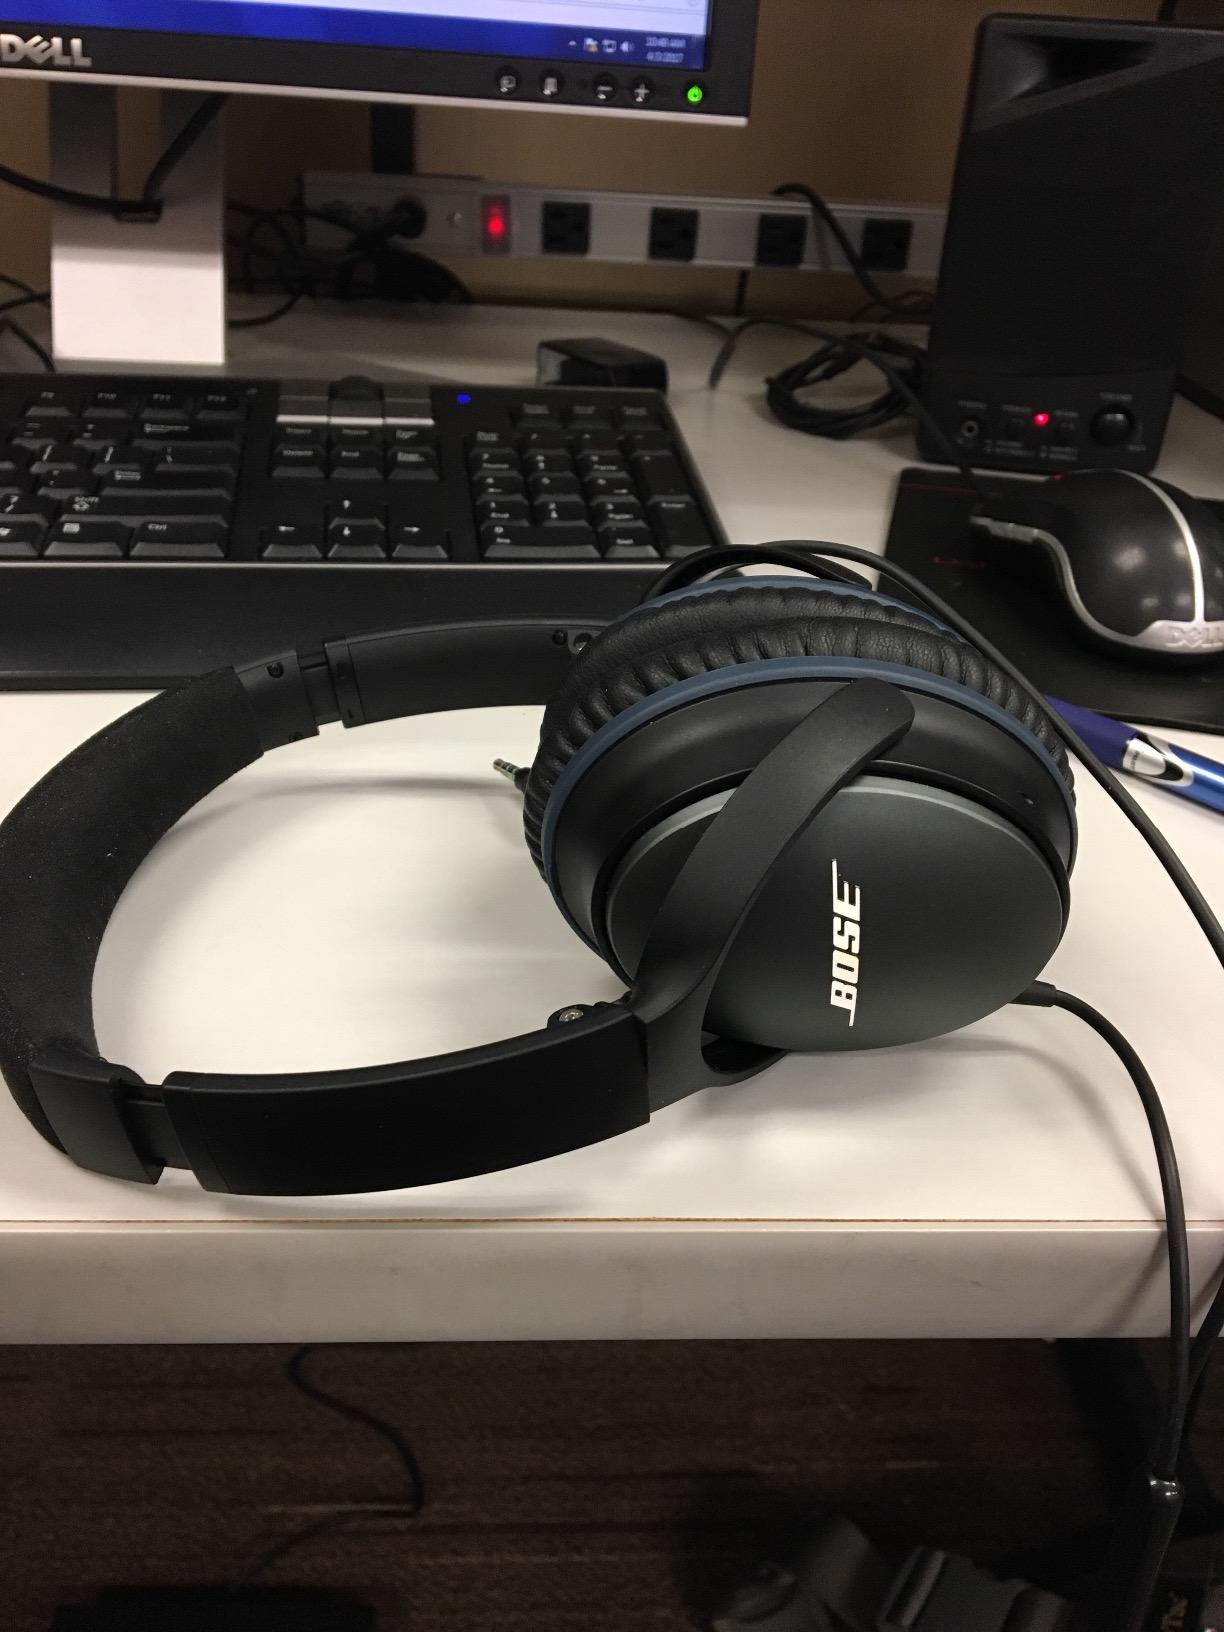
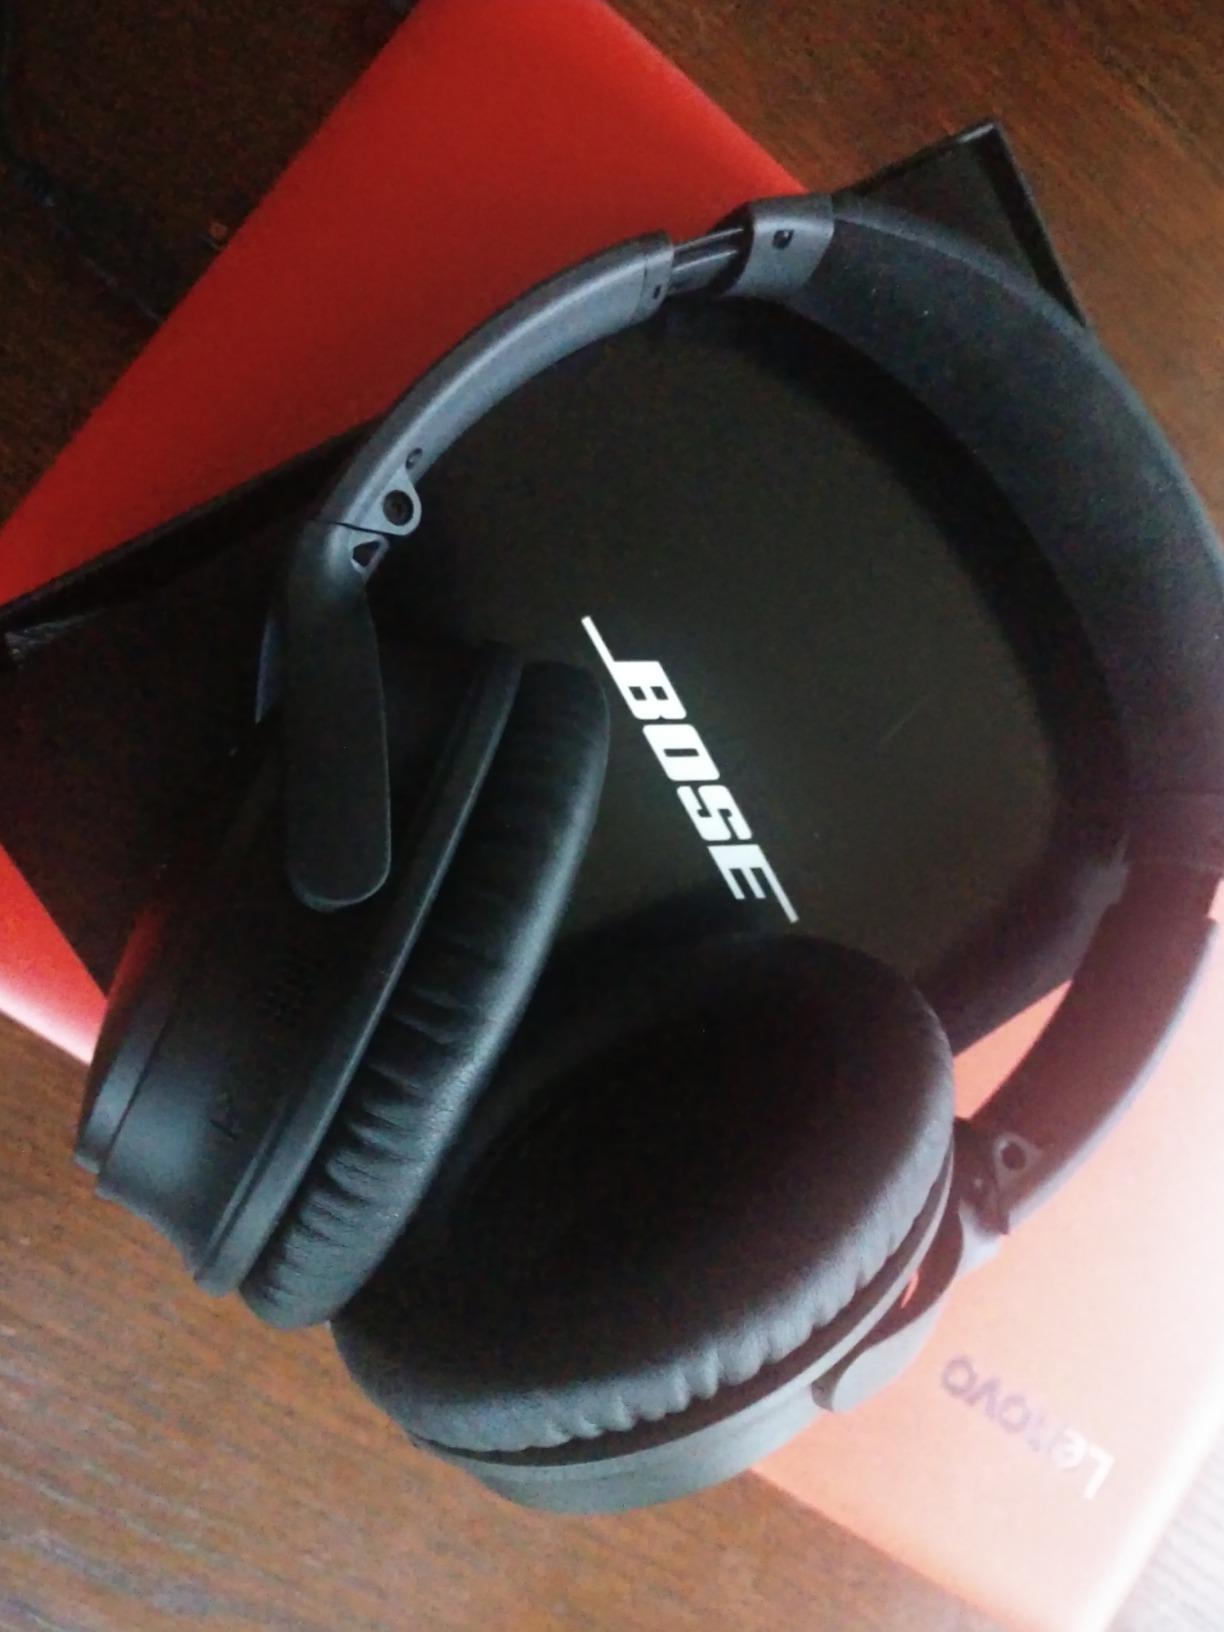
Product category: headphones
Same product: no